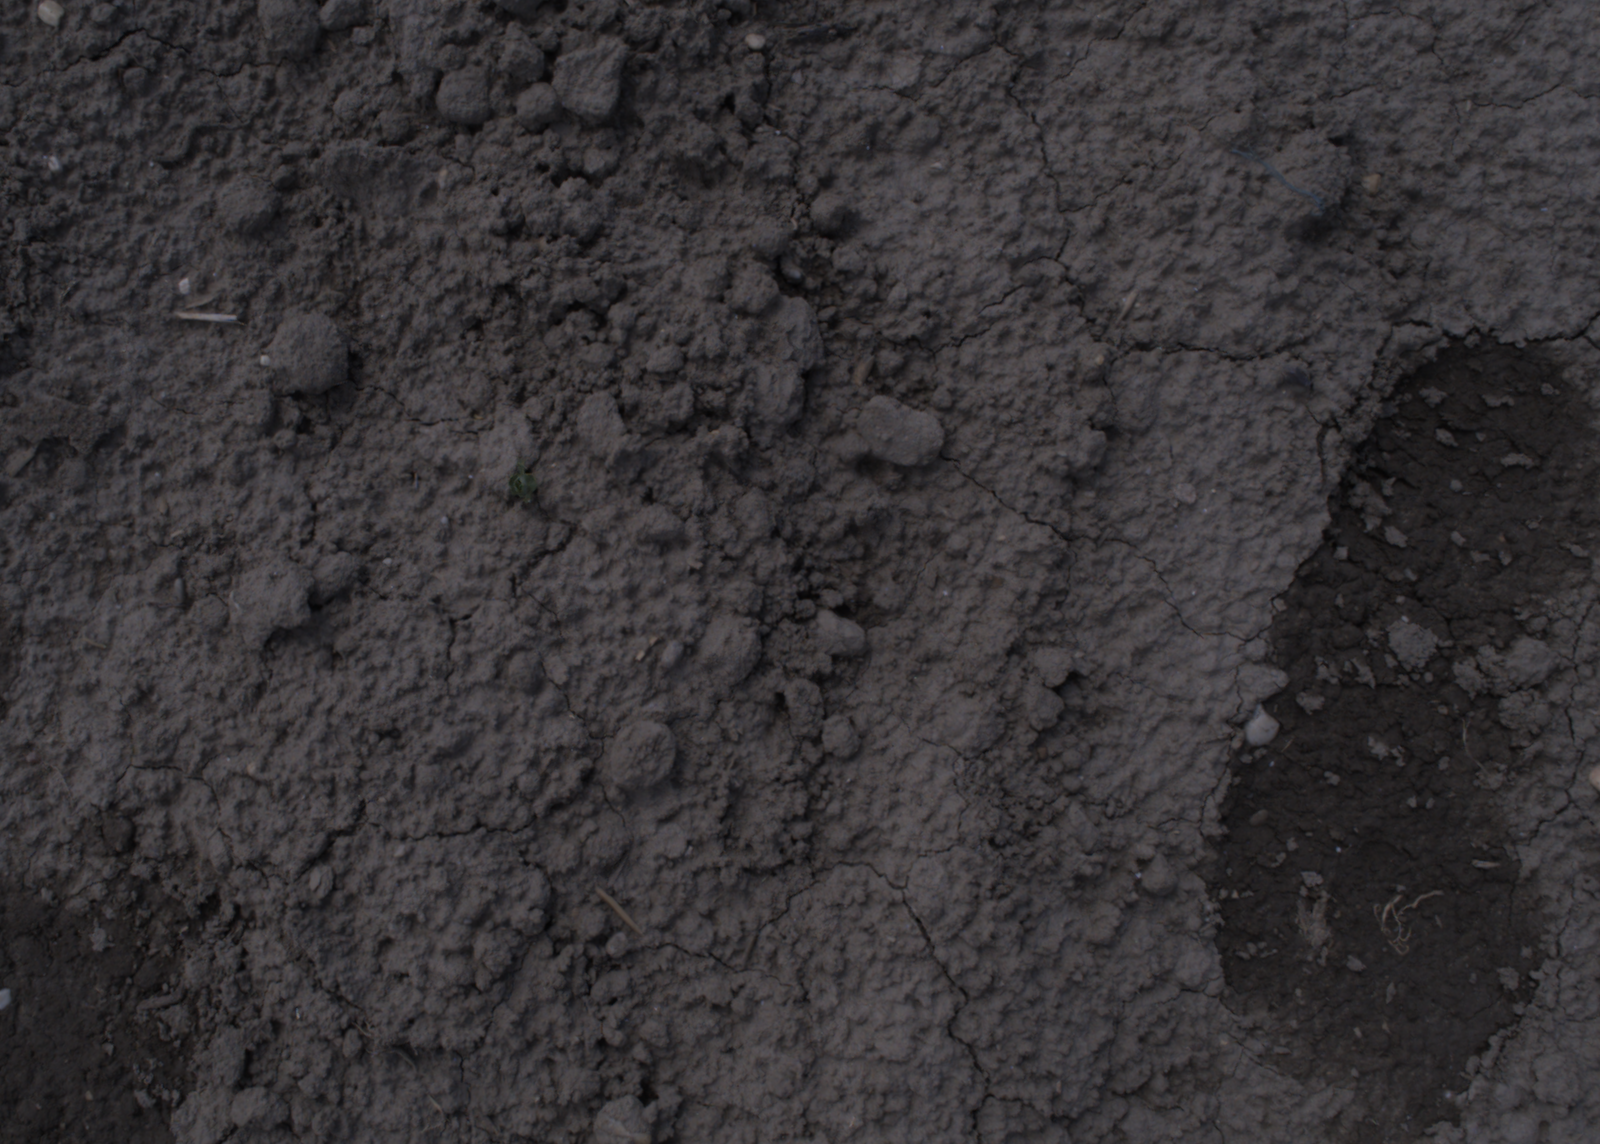
Capture date: 06.08.2020 12:58:45
Weather: sunny
Wind: medium
Seeding date: 21.07.2020
Plant canopy height (mm): 890